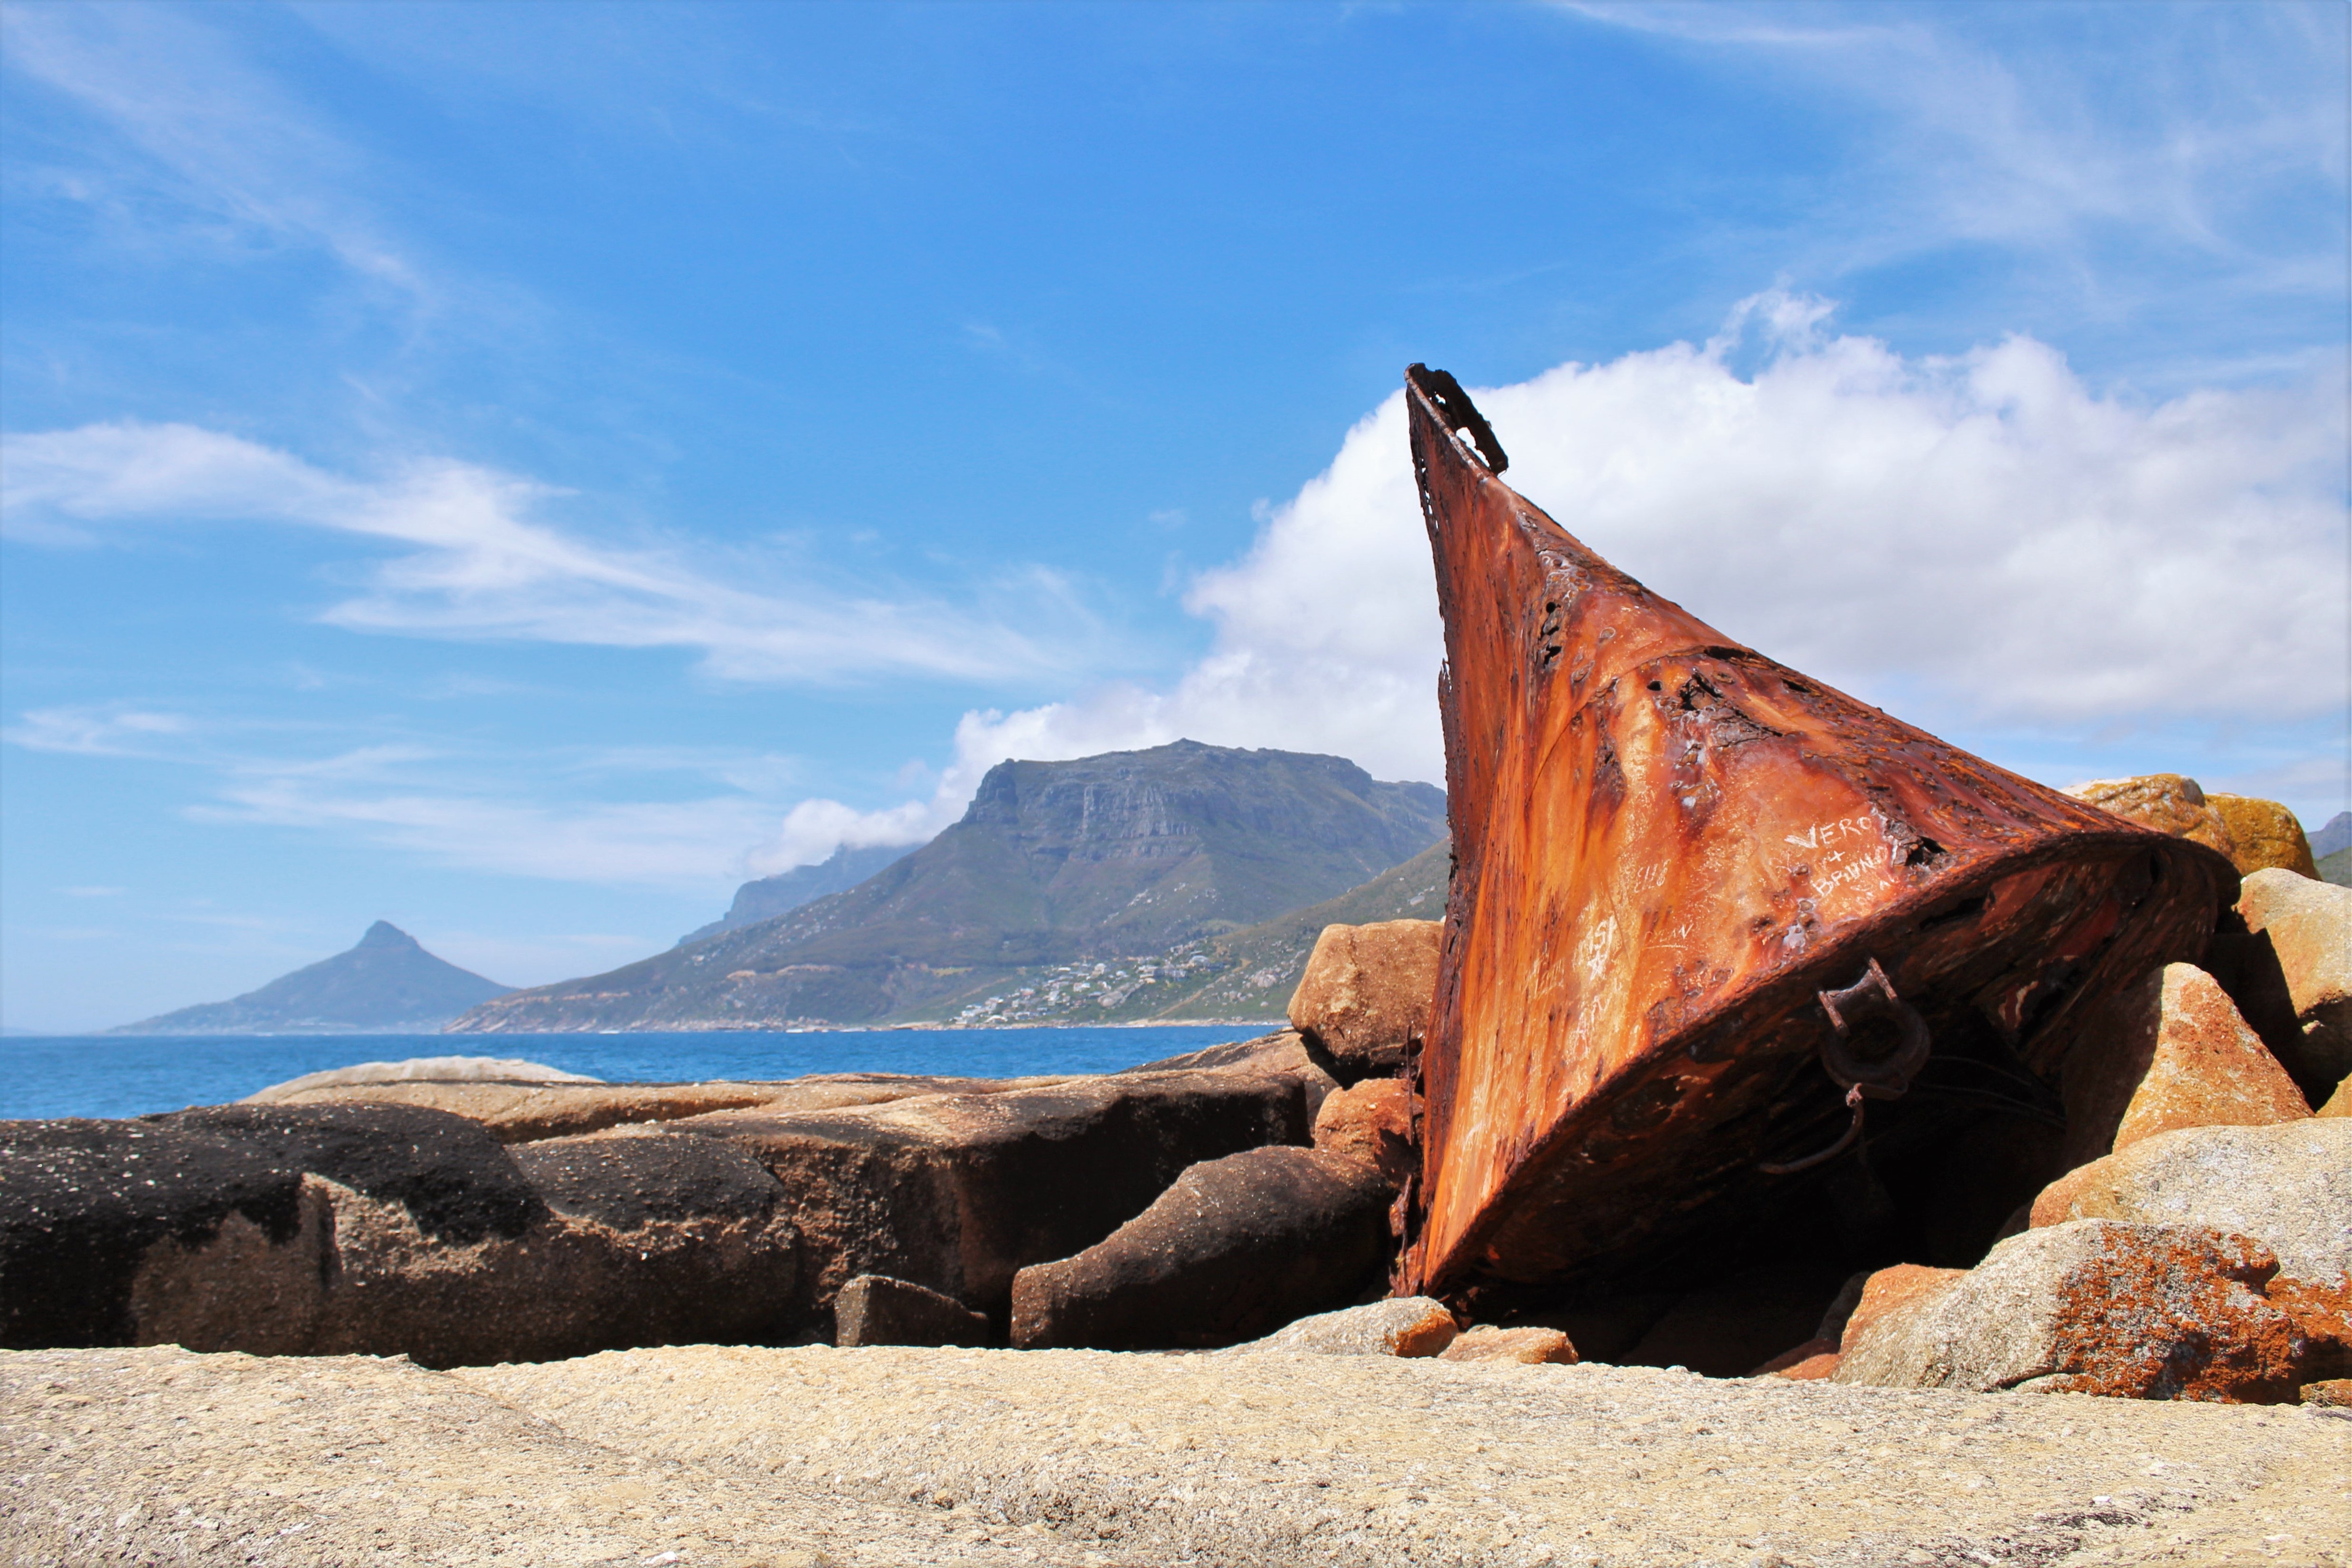
landscape, sea, coast, rock, ocean, wilderness, mountain, cliff, vehicle, terrain, material, geology, landform